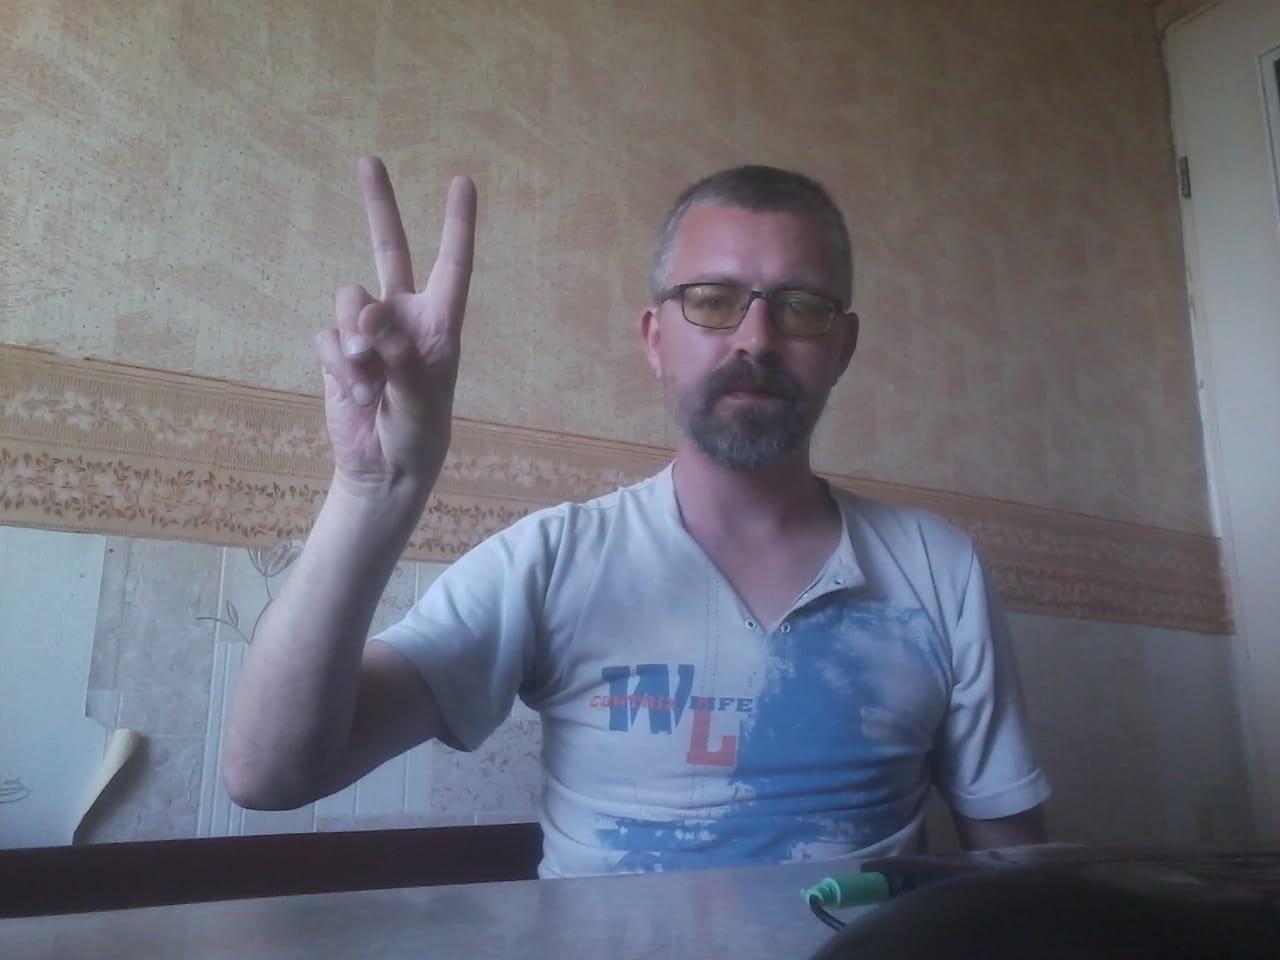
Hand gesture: peace